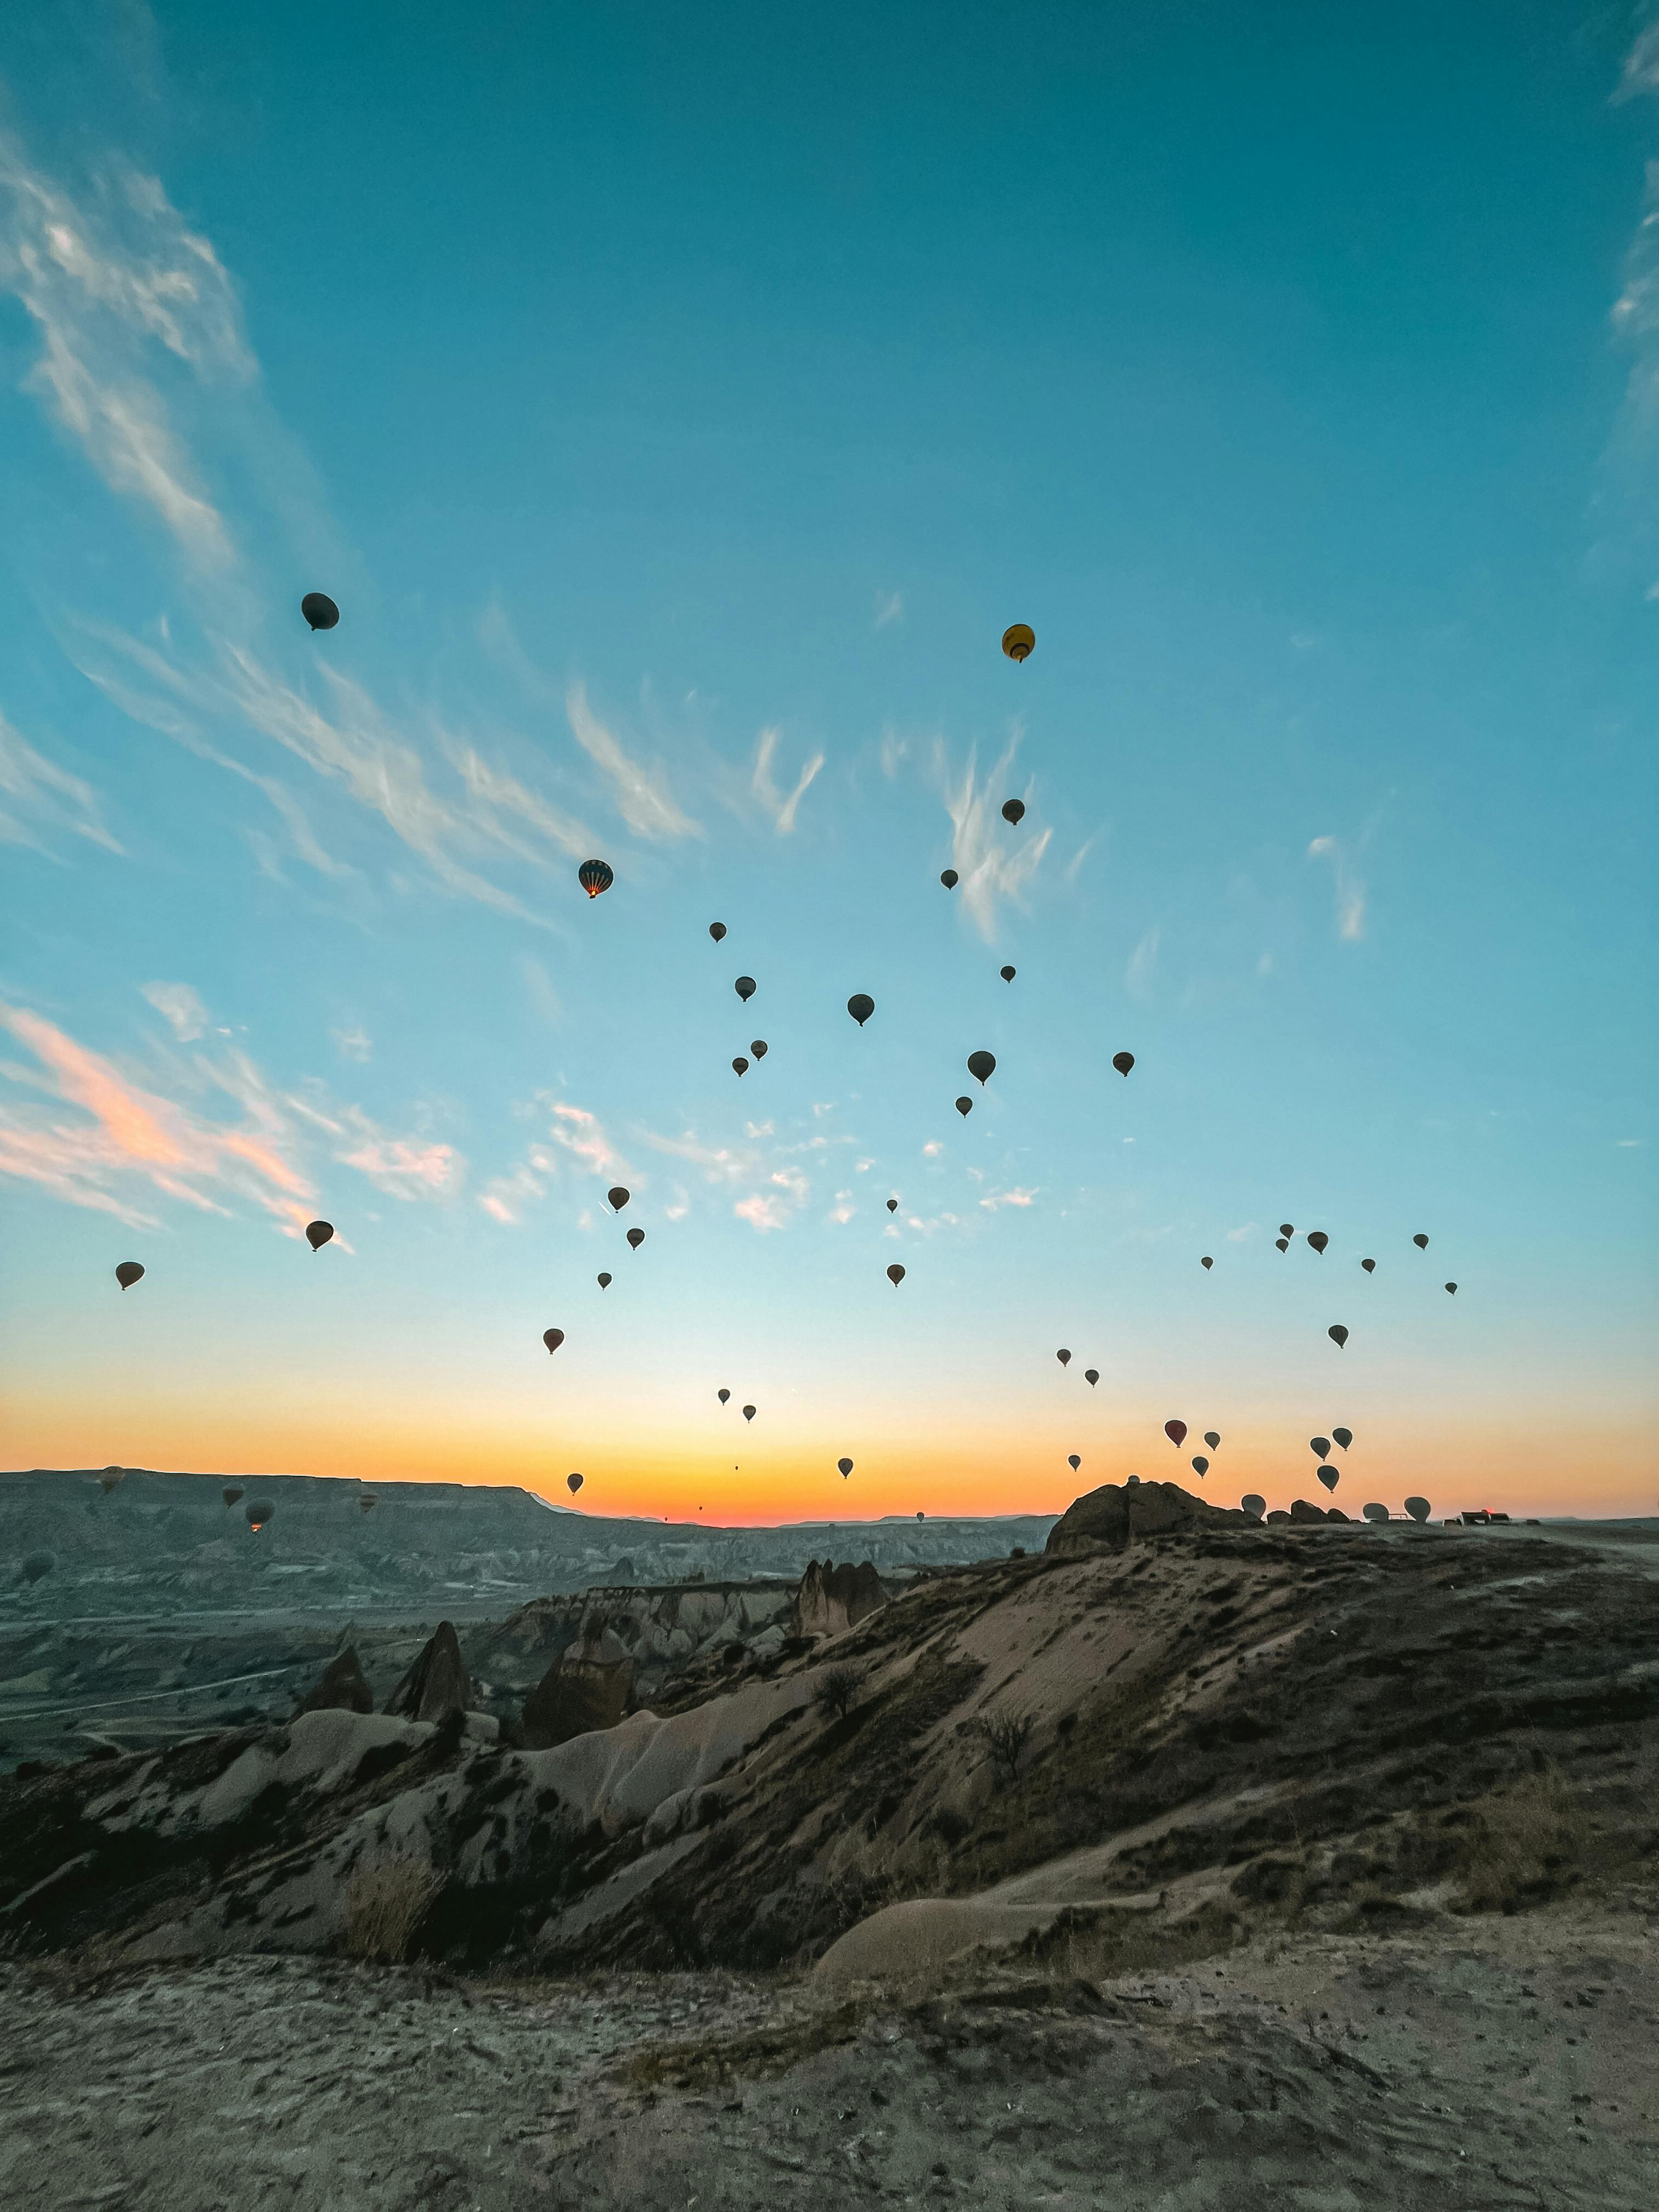
natural, blue, horizon, landscape, air sports, morning, sunlight, hot air balloon, evening, hot air ballooning, parachute, aerostat, balloon, dusk, wind, air travel, flight, meteorological phenomenon